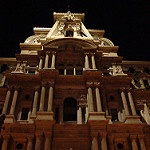
Label: buildings